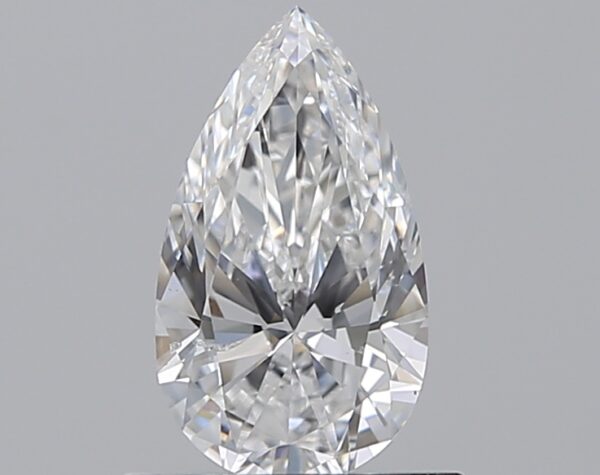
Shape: pear
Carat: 0.7
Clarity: SI1
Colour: D
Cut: EX
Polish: EX
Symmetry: VG
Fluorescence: F
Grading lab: GIA
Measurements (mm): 8.24 x 4.71 x 2.89